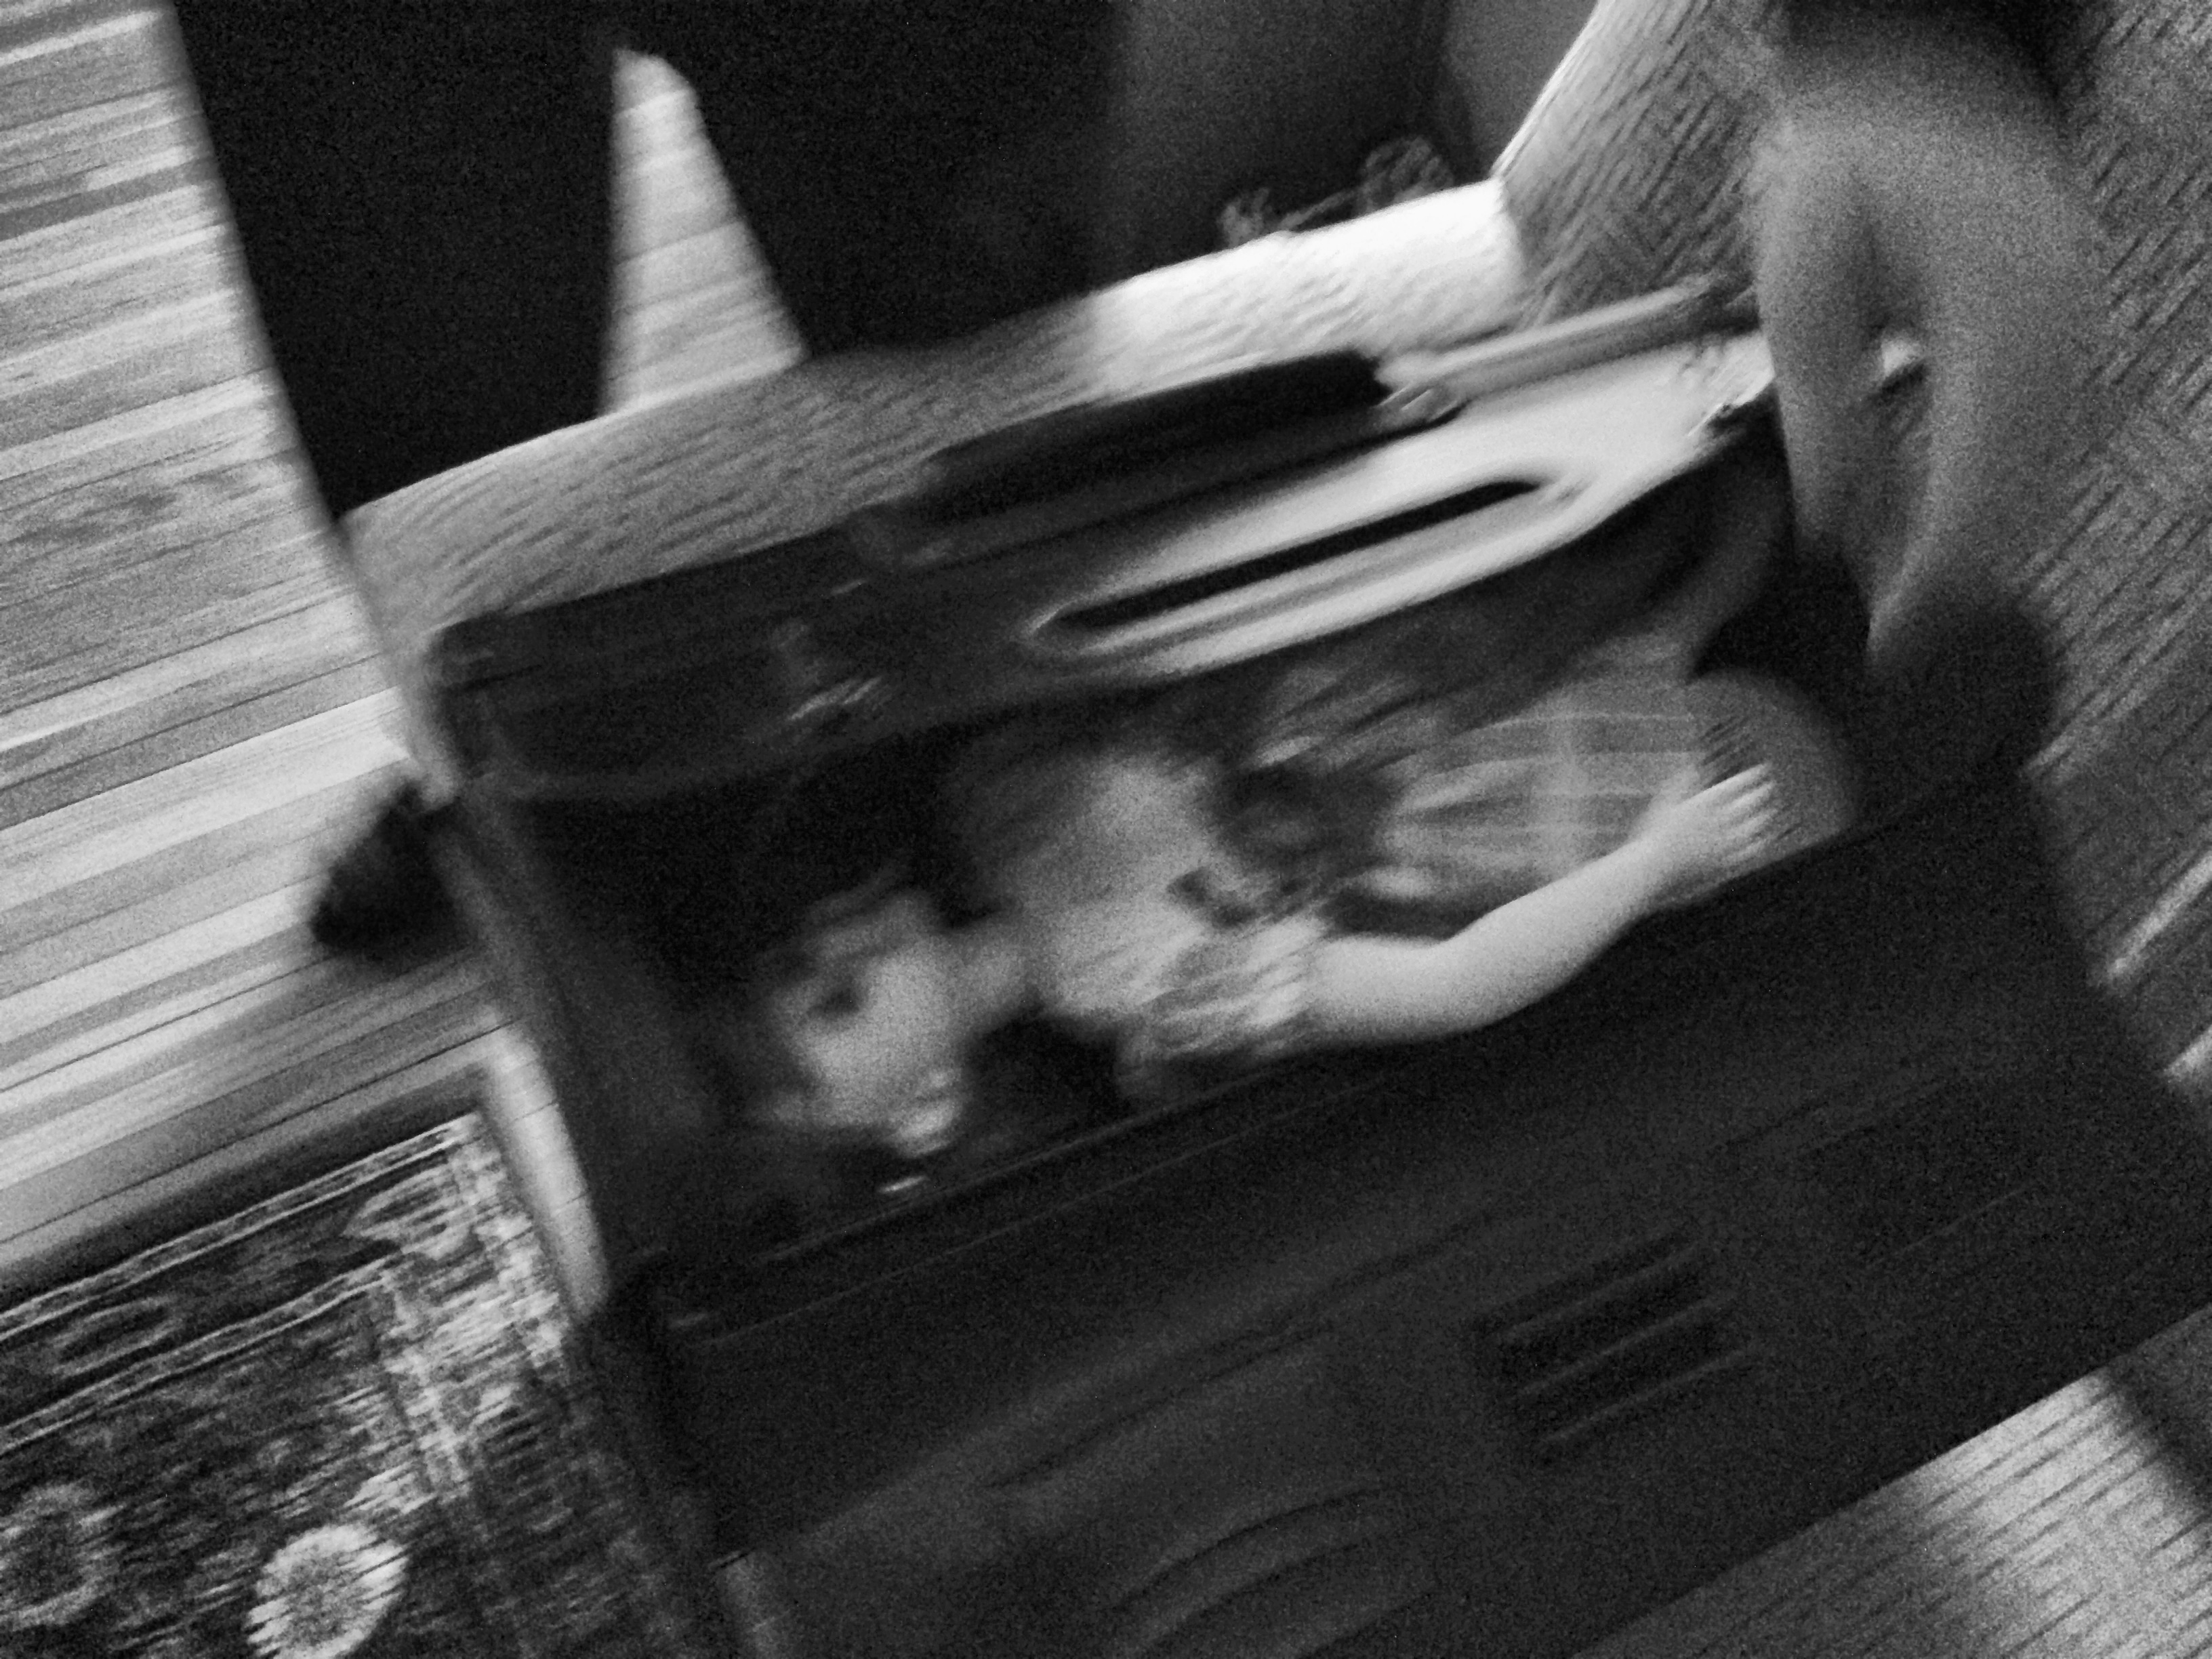
hand, black and white, white, photography, darkness, black, monochrome, cool image, photograph, image, emotion, monochrome photography, film noir